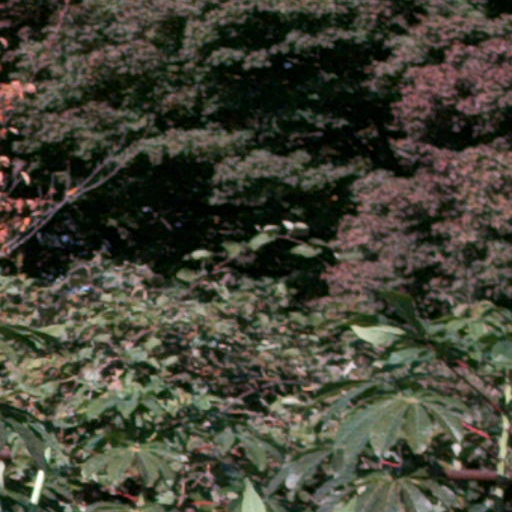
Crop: cassava